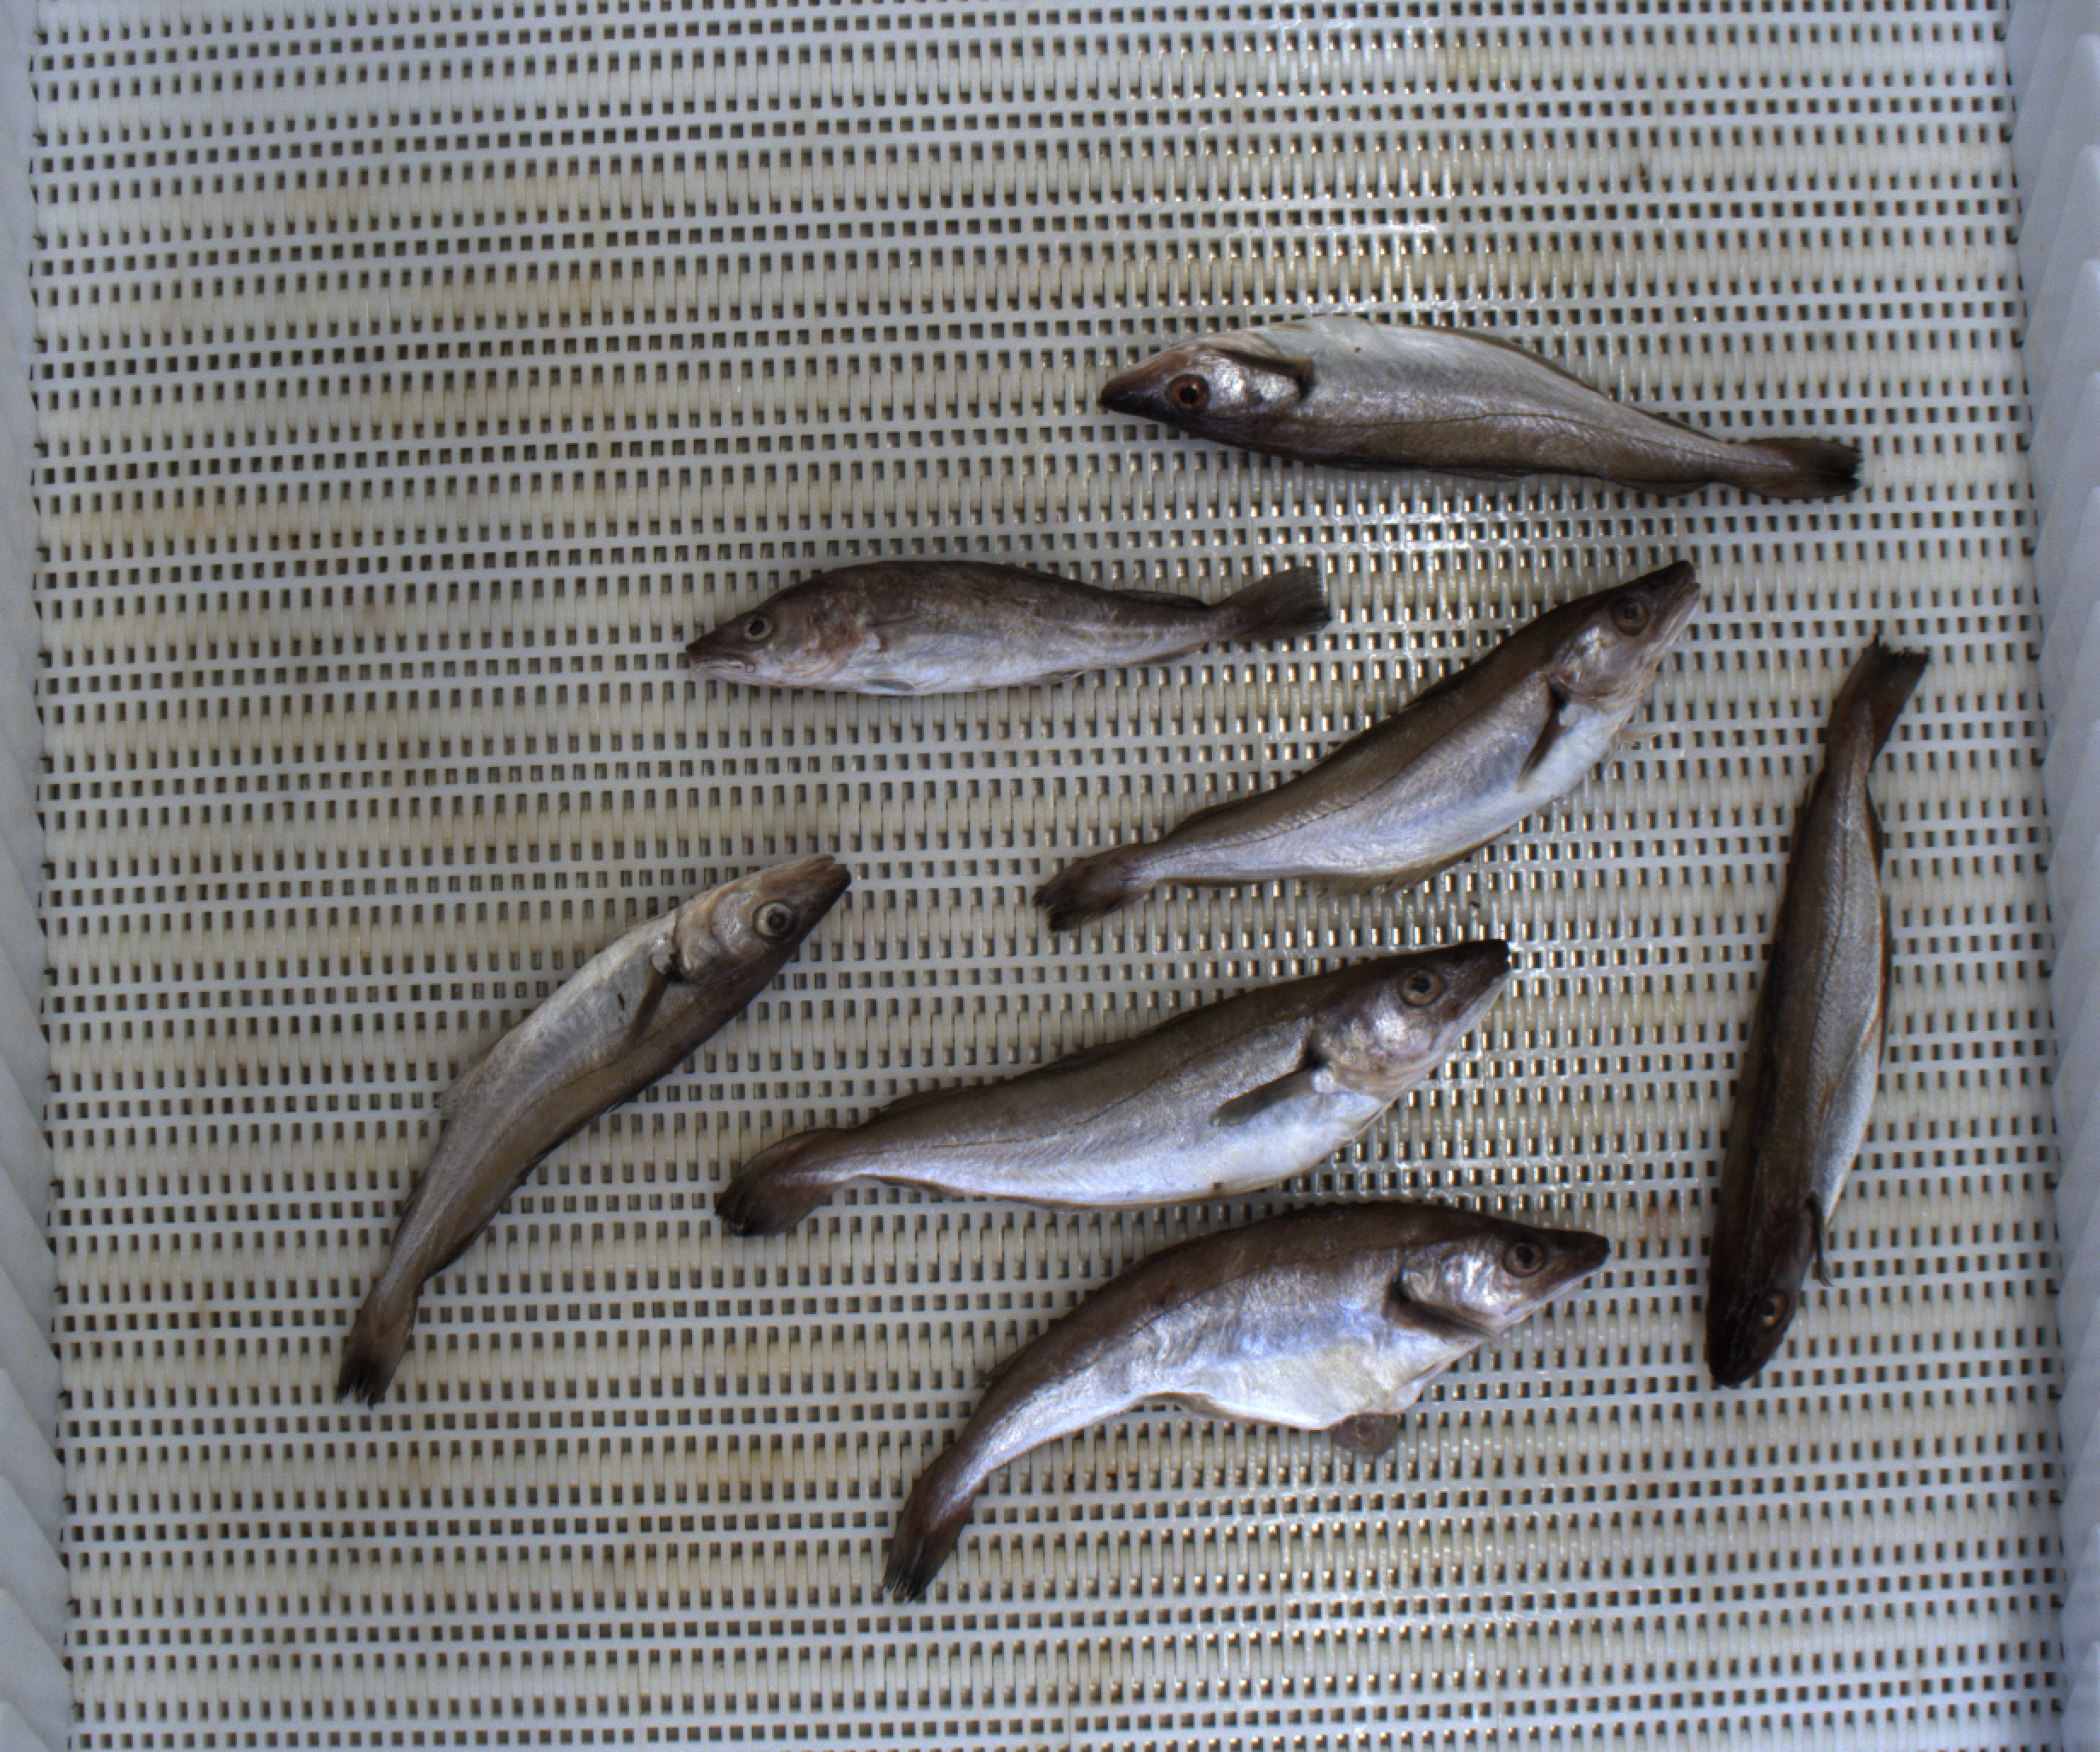
Total fish: 7
Cod: 1
Haddock: 0
Whiting: 6
Hake: 0
Horse mackerel: 0
Saithe: 0
Other: 0